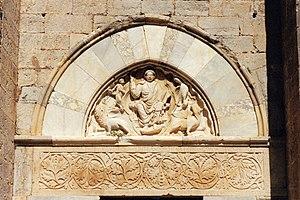
France - Languedoc - Hérault - Cathédrale Saint-Pierre-et-Saint-Paul de Maguelone
Le tétramorphe, ou les « quatre vivants », ou encore les « quatre êtres vivants », représente les quatre animaux ailés tirant le char de la vision d'Ezéchiel. D'abord décrit dans le Livre d'Ézéchiel, il est repris avec saint Jean dans l'Apocalypse. Plus tard, les Pères de l'Église y ont vu l'emblème des quatre Évangélistes : le lion pour Marc, le taureau pour Luc, l'Homme pour Matthieu et l'aigle pour Jean. Ils accompagnent souvent les représentations du Christ en majesté.